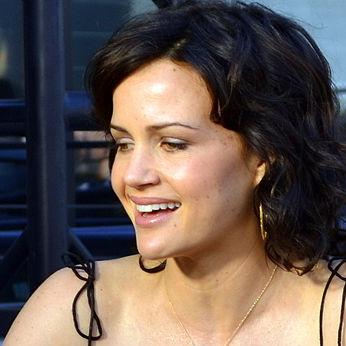
Age: 39